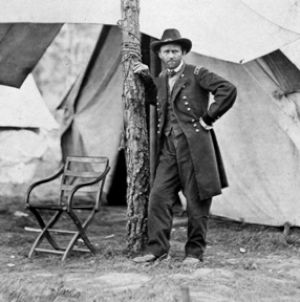
La bataille de Cold Harbor est une bataille de la guerre de Sécession qui se déroula en Virginie du 31 mai au 12 juin 1864 et qui opposa les armées de Grant et de Lee. Cuisante défaite de l'Union, elle met un terme à la campagne de 1864 du général Grant.